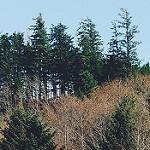
Label: forest